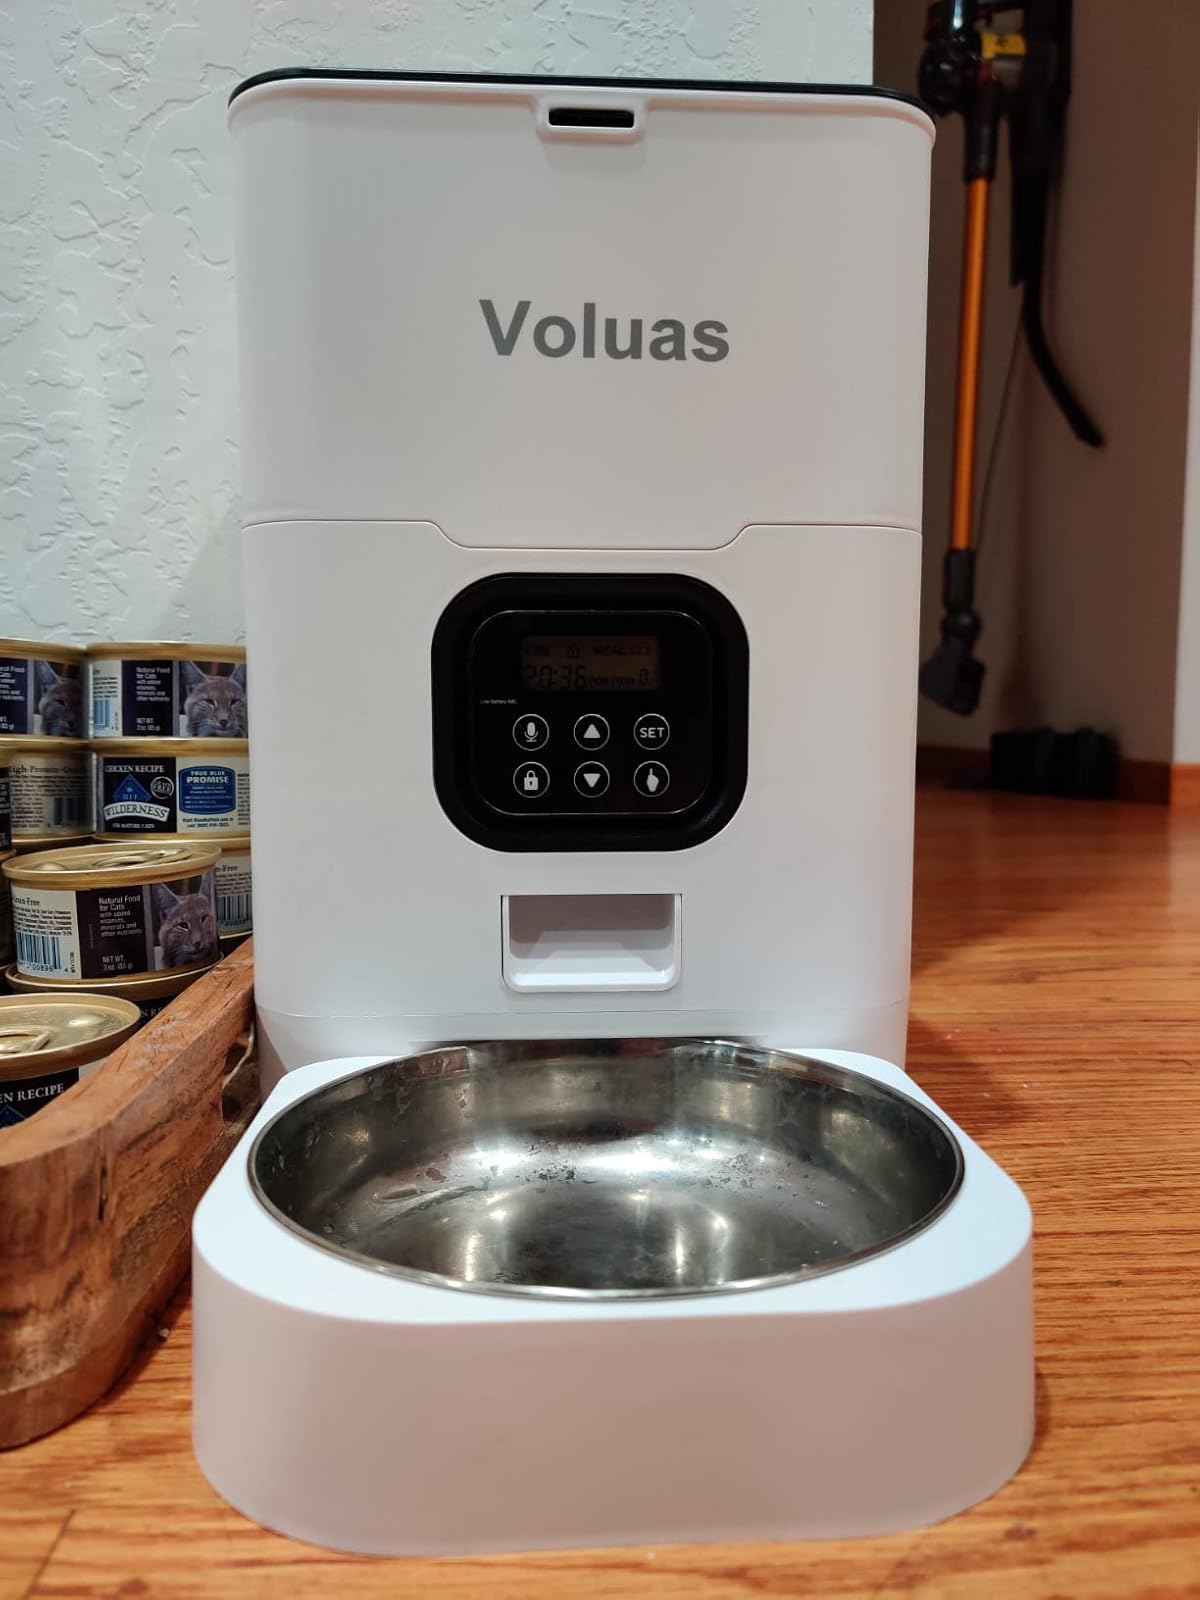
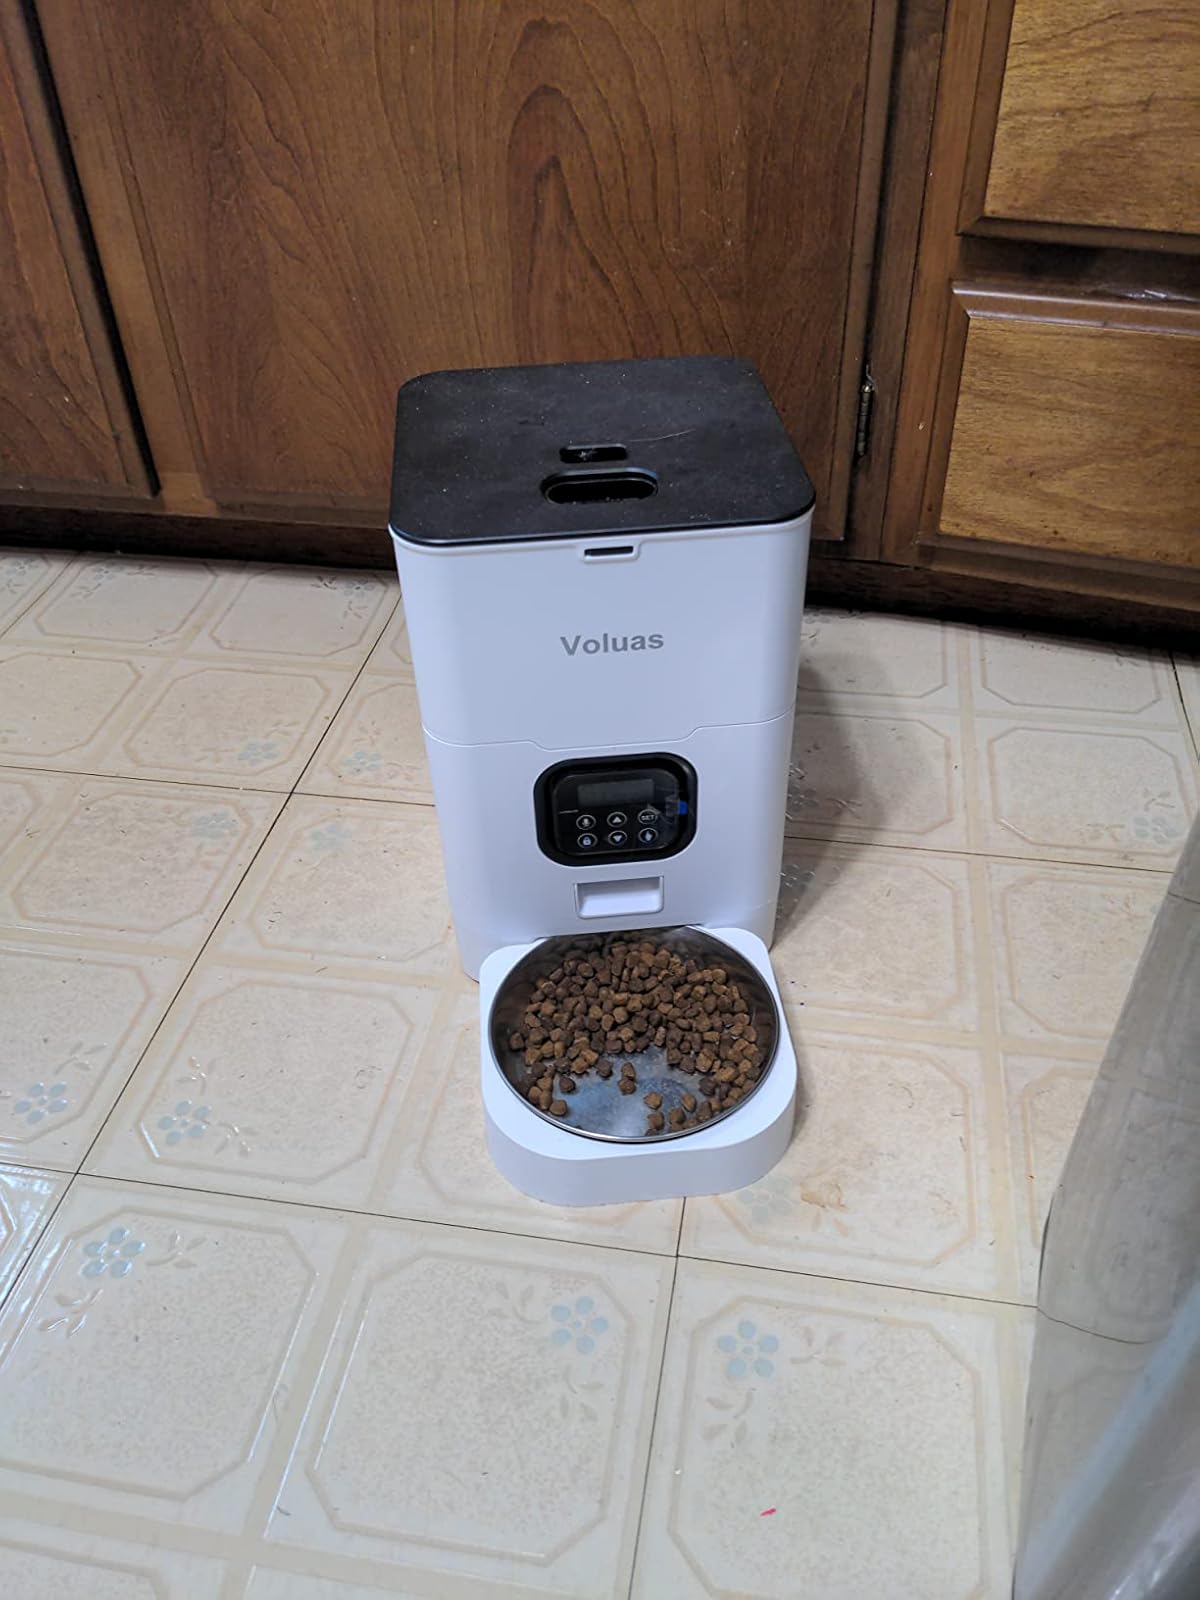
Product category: items_feeder
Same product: yes